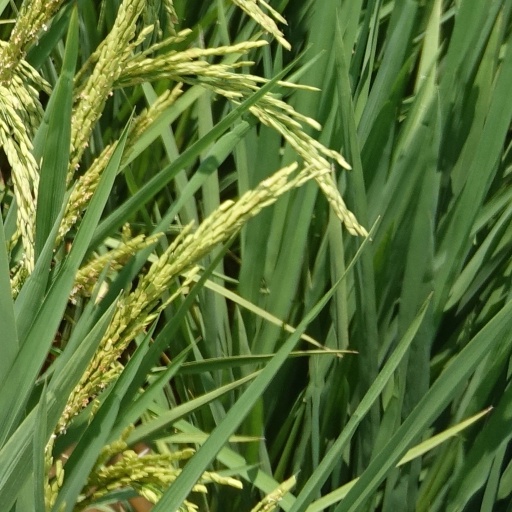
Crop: rice